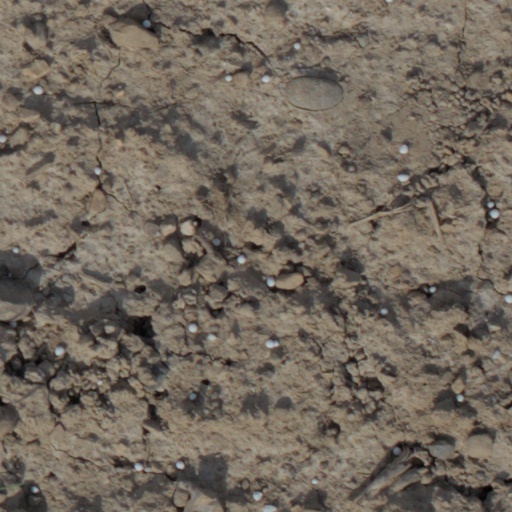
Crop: wheat